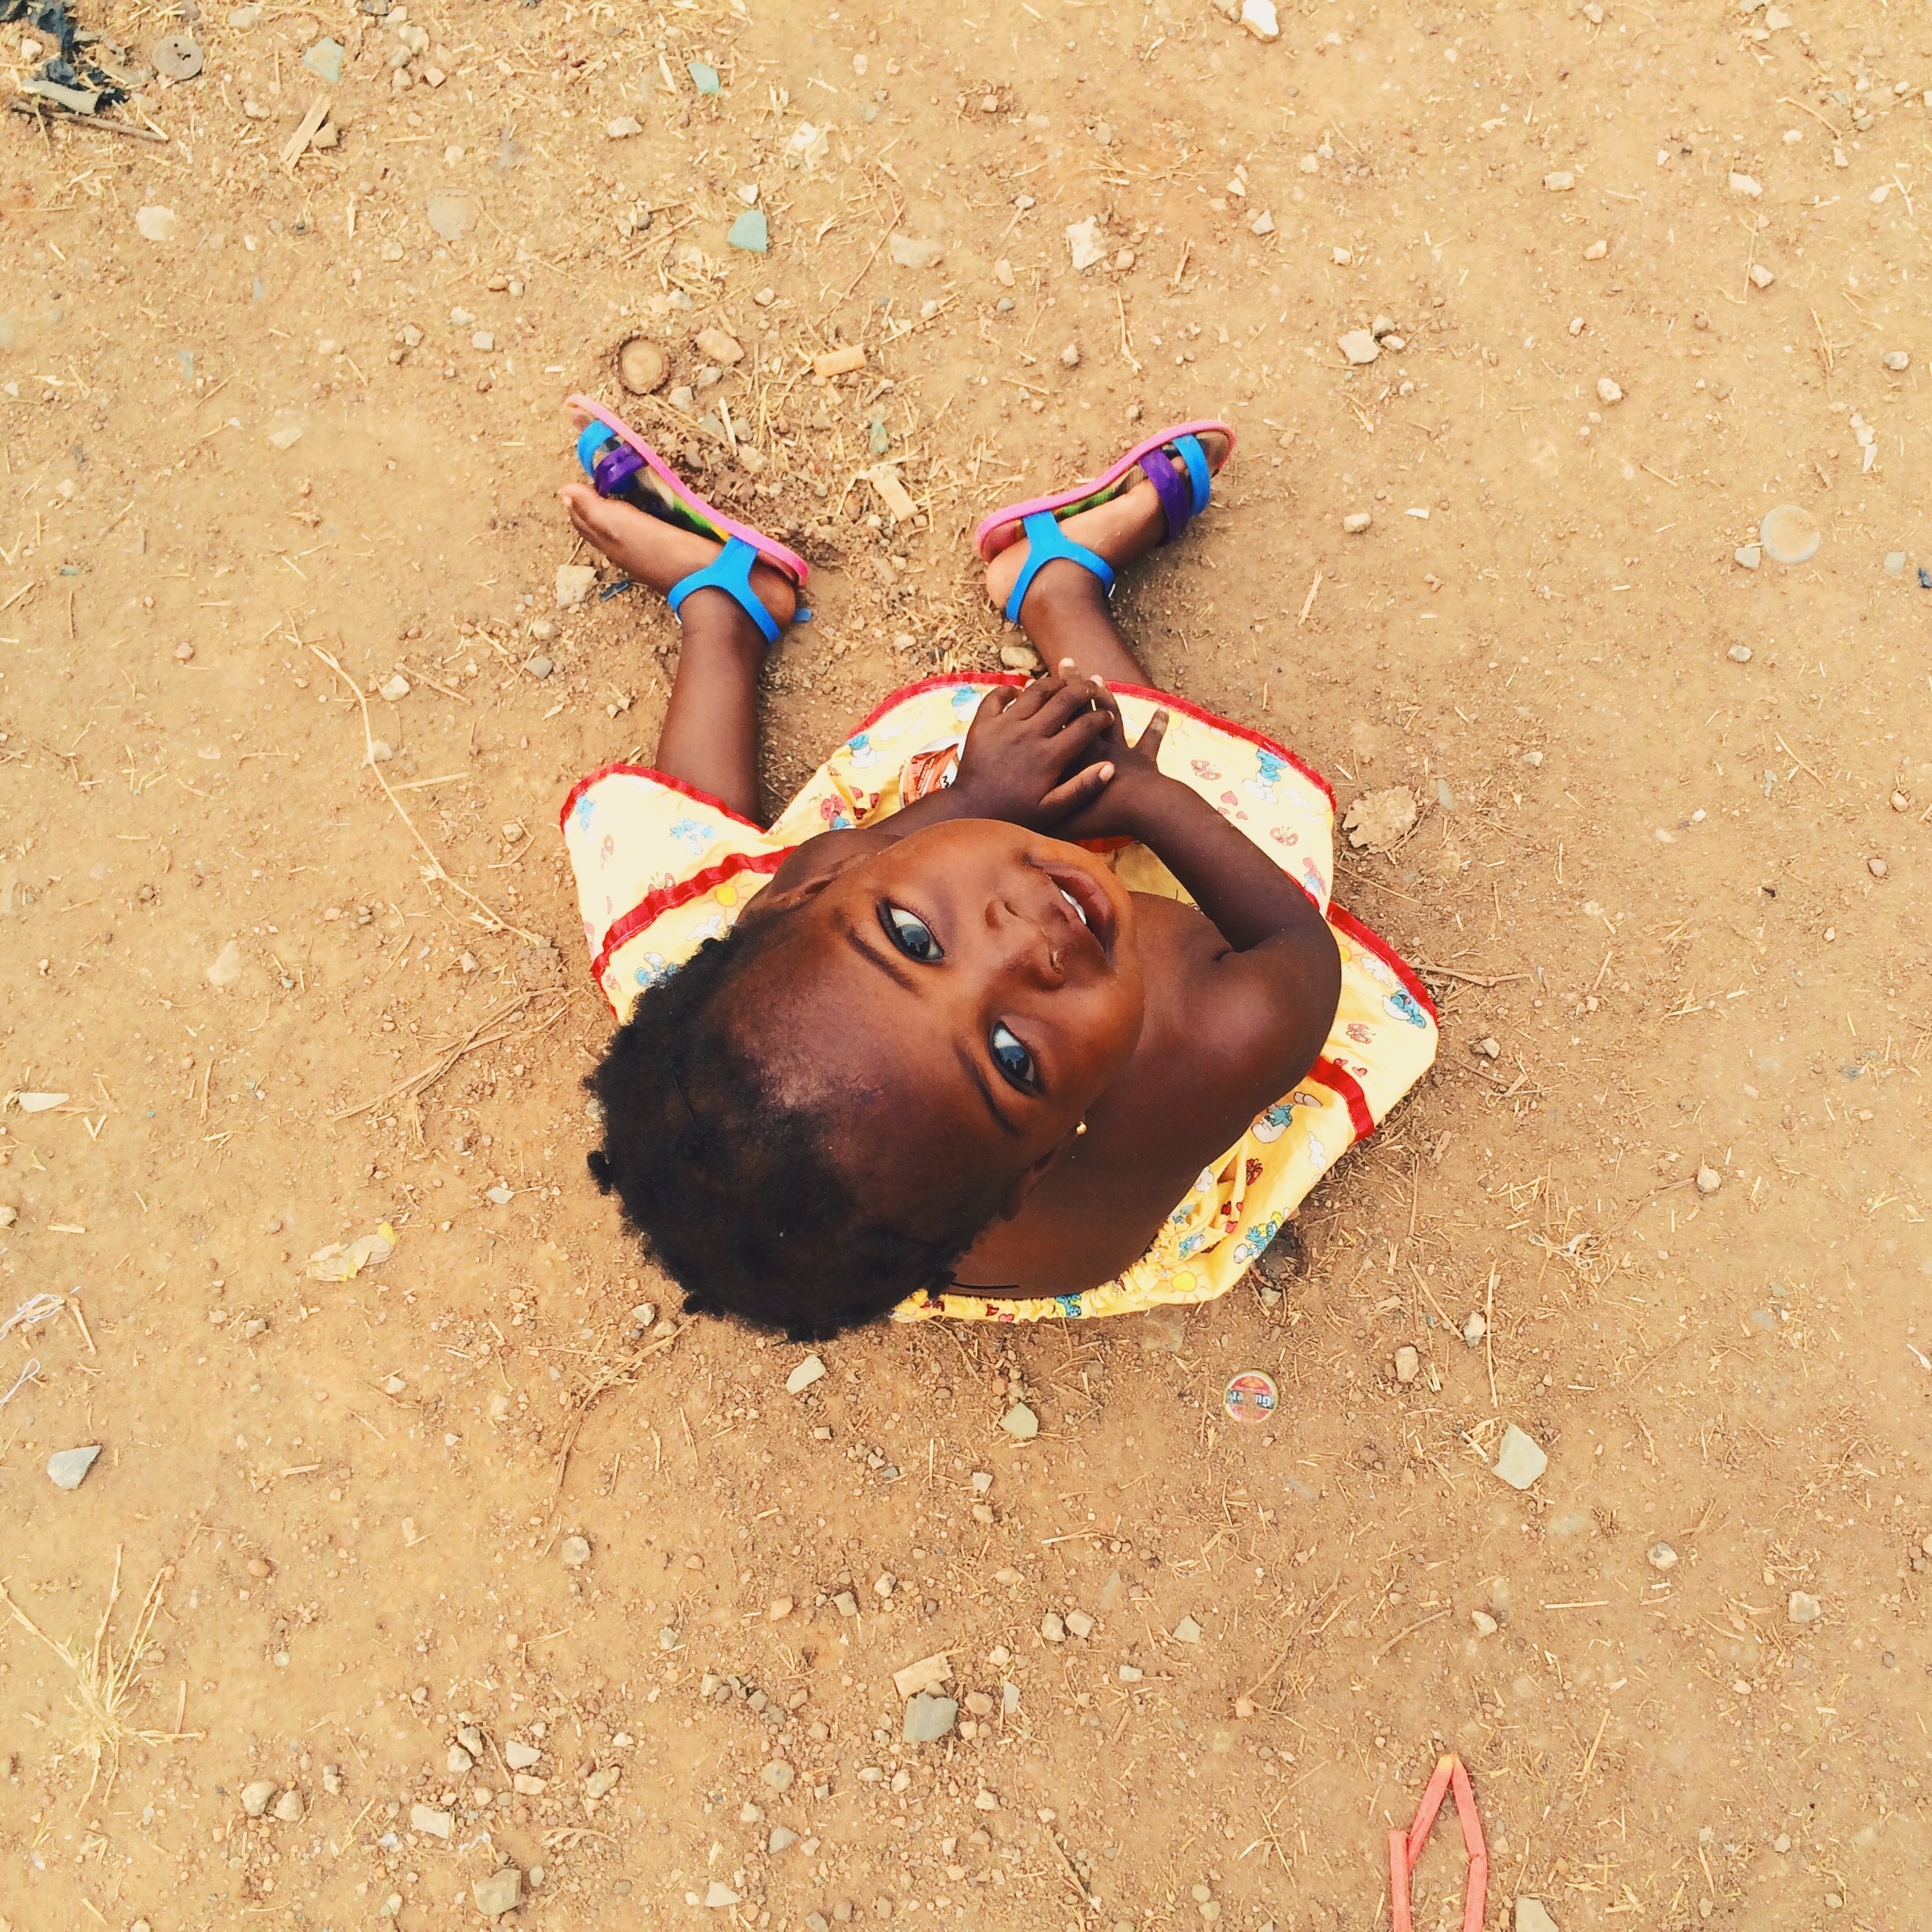
sand, ground, play, food, dirt, africa, soil, child, black, smile, fun, happy, tradition, african